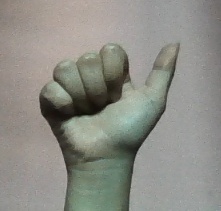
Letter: dhad